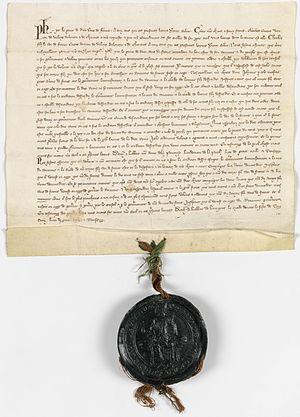
Charte de Philippe le Bel par laquelle il déclare qu’en cas de décès avant la majorité de son fils aîné la régence du royaume et la tutelle de ses enfants seront dévolues à la reine Jeanne ou, si elle-même décède, à son frère Charles de Valois, lequel a auparavant accepté cette décision dans un acte vidimé par cette même charte. Scellée de cire verte sur lacs de soie rouge et verte à l'abbaye de Longpont le 25 octobre 1300
Philippe IV, dit « le Bel » et « le Roi de fer », fils de Philippe III le Hardi et de sa première épouse Isabelle d'Aragon, est roi de France de 1285 à 1314, onzième roi de la dynastie des Capétiens directs.